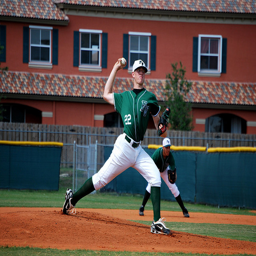
The two baseball players are wearing green jersies during a game.
A pitcher throwing a baseball on the mound at a baseball field.
A pitcher on the  mound pitching a baseball.
a man is throwing a baseball on a field
a man stretching off a mound and throwing a baseball